Odd Blood

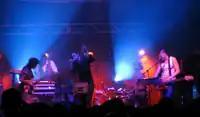
Yeasayer on stage with auxiliary percussionists Jason Trammell and Ahmed Gallab at the 2009 Fun Fun Fun Fest in Austin, Texas

After the Woodstock sessions, Yeasayer undertook a summer 2009 US tour. On October 30, the band made a new track, "Ambling Alp", available for free online streaming and confirmed the "Odd Blood" track list and release details for 2010. On November 3, 2009, Yeasayer previewed material from the album at the Guggenheim Museum in New York City, while "Ambling Alp" was released as a promotional single digitally and on a limited 12" vinyl edition. "Odd Blood" tracks were also previewed at the Fun Fun Fun Fest in Austin, Texas, on November 7. Acknowledging the full album's Internet leak, Yeasayer posted a Twitter status on December 10 that read "Presents are always spoiled for those who open them before they are supposed to". The cover art for "Odd Blood" was revealed the following day, a stylized bust design by artist Benjamin Phelan based on the vision of "a future with a distorted biology"; the chest portion is "sculpted from virtual clay" with a force feedback motion-capture device. The back cover features another Phelan work, a human head with no features apart from two computer nodes as eyes, while the gatefold sleeve and the inserted booklet and CD contain other designs and light sculpture photographs from the artist.